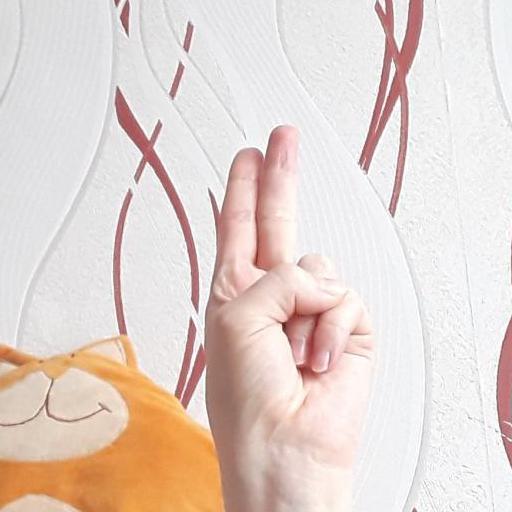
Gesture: two_up